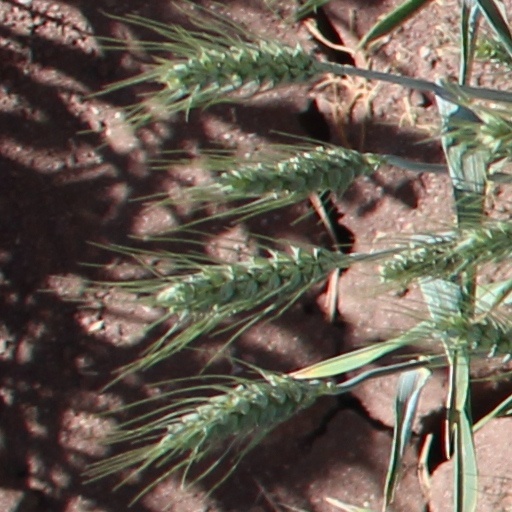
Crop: wheat